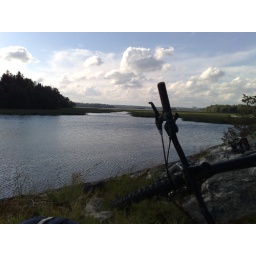
Toni's bike near water